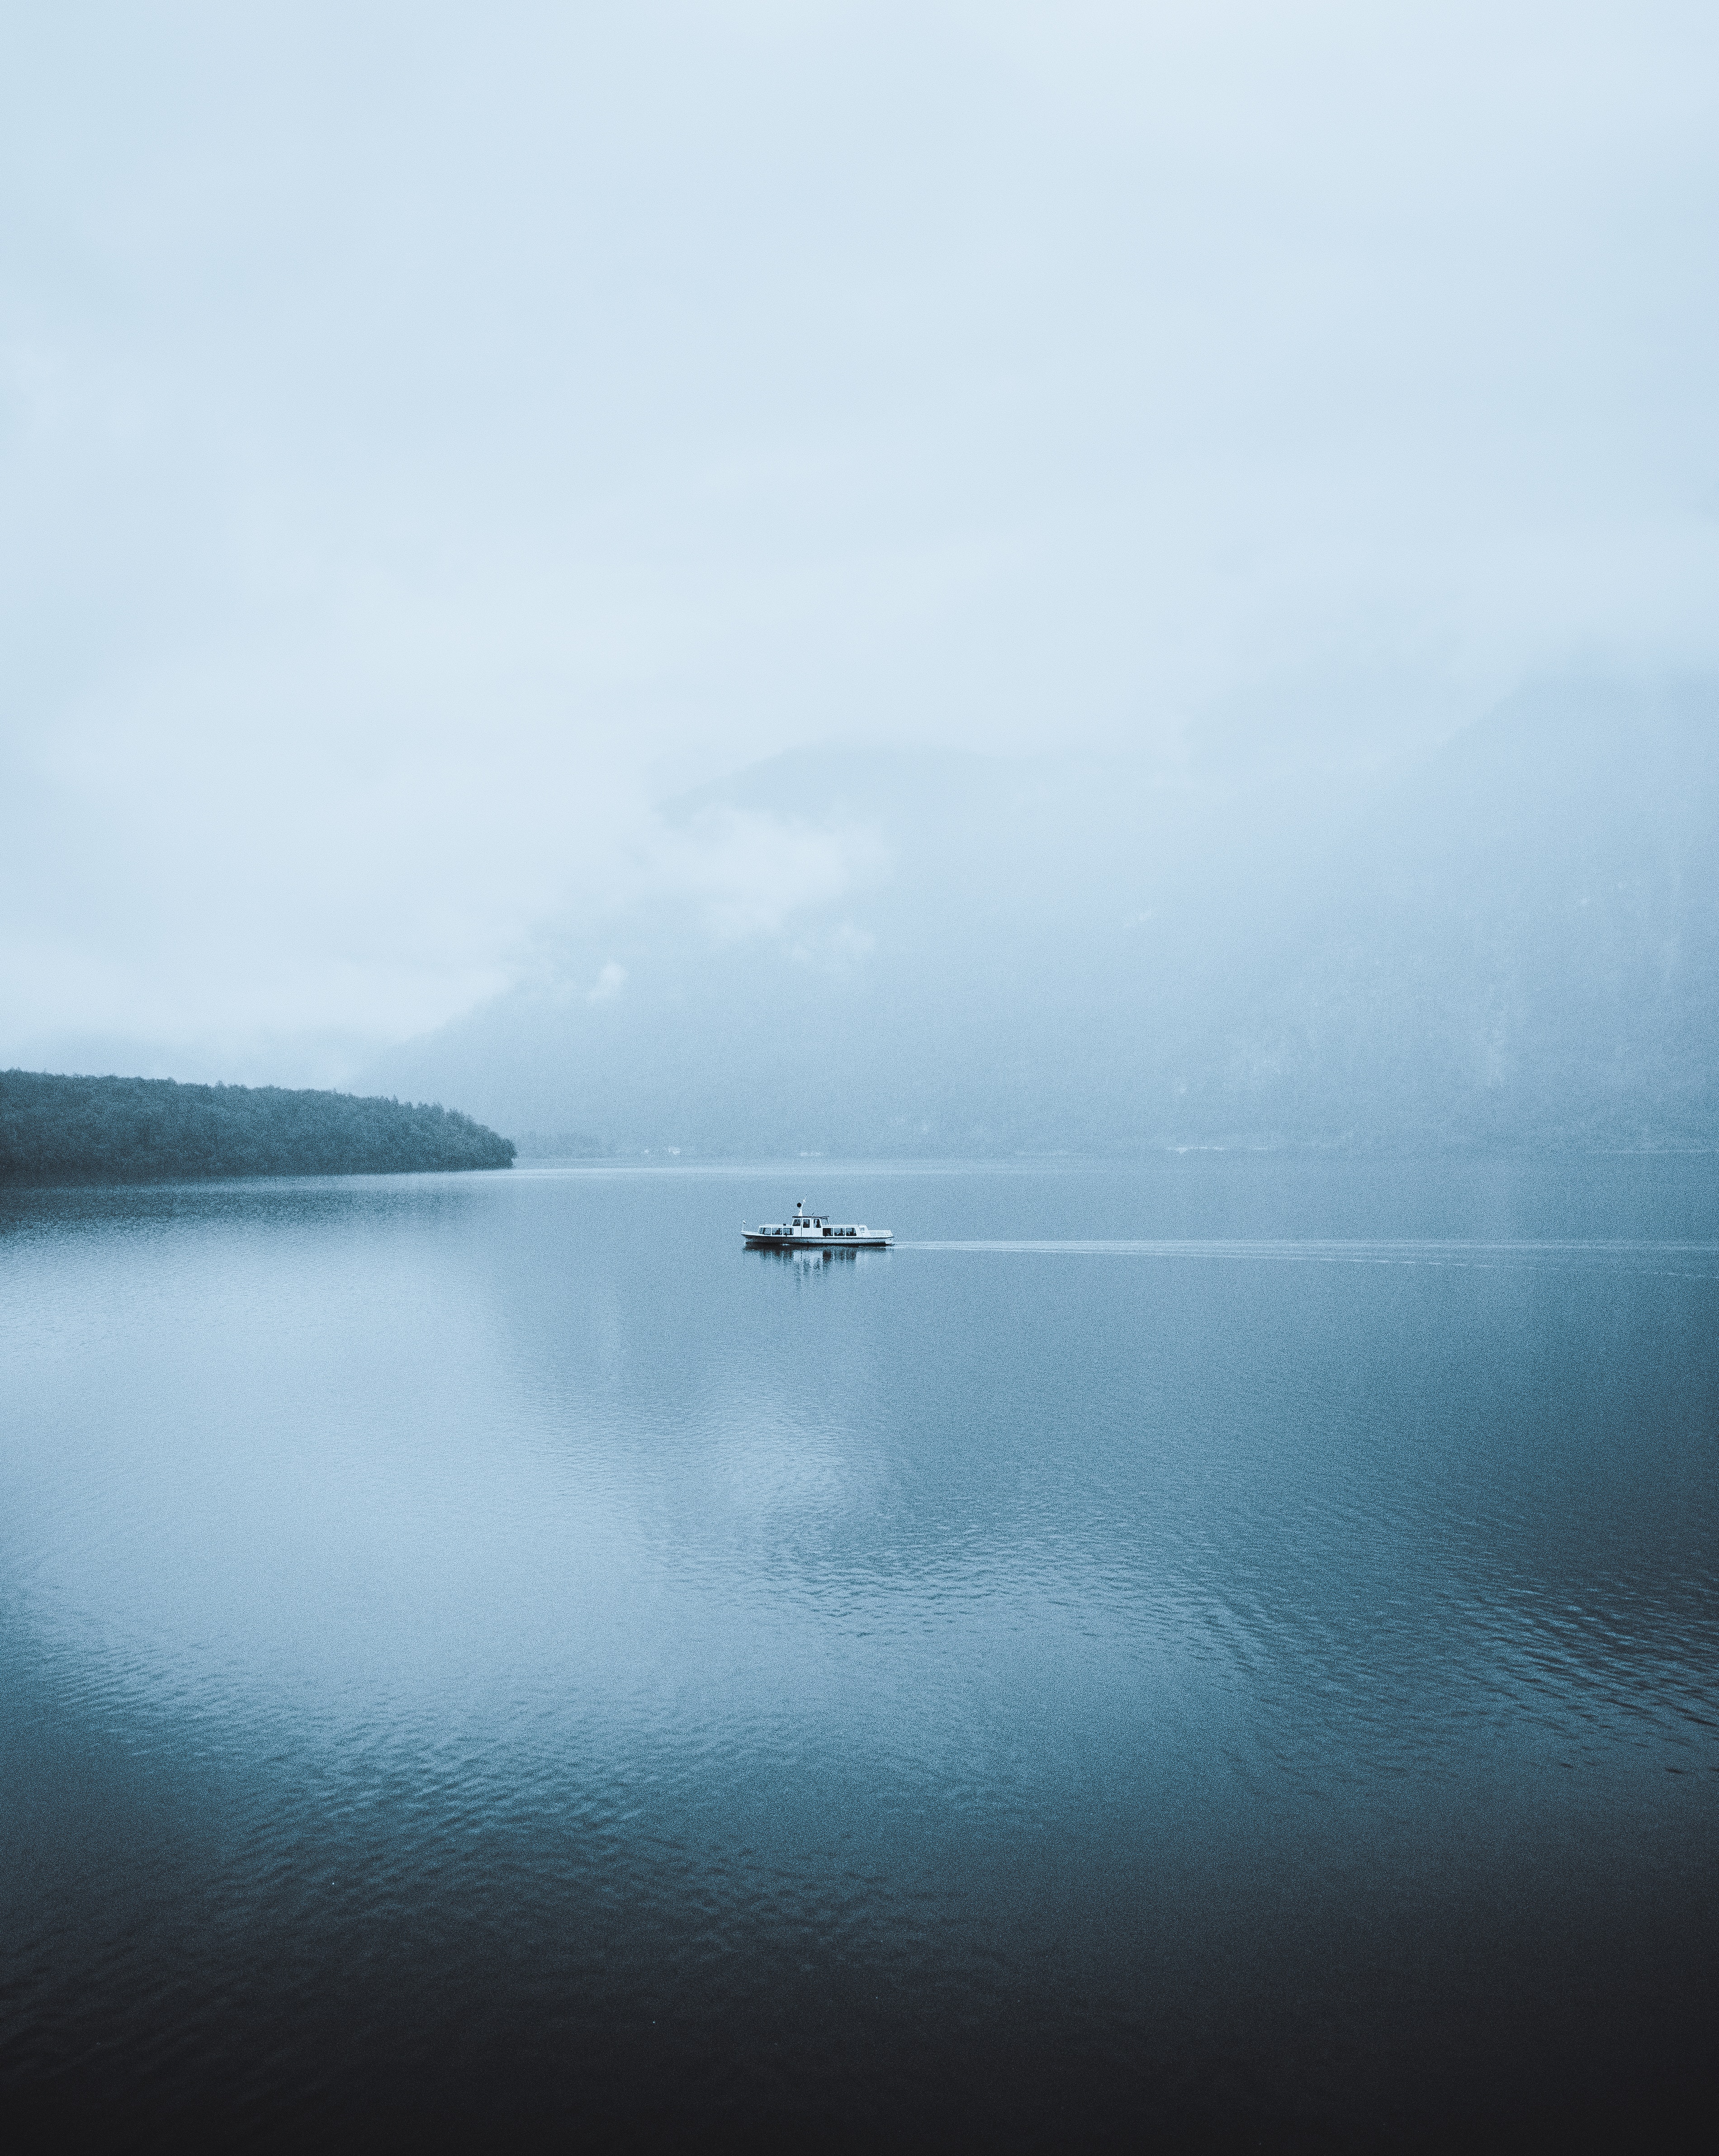
natural, water, sky, cloud, boat, watercraft, natural landscape, lake, horizon, landscape, liquid, mist, reservoir, lake district, ocean, reflection, channel, sound, loch, coast, ship, evening, darkness, boats and boating equipment and supplies, monochrome photography, inlet, cumulus